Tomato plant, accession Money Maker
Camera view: bottom (45 deg); turntable rotation: 0 degrees
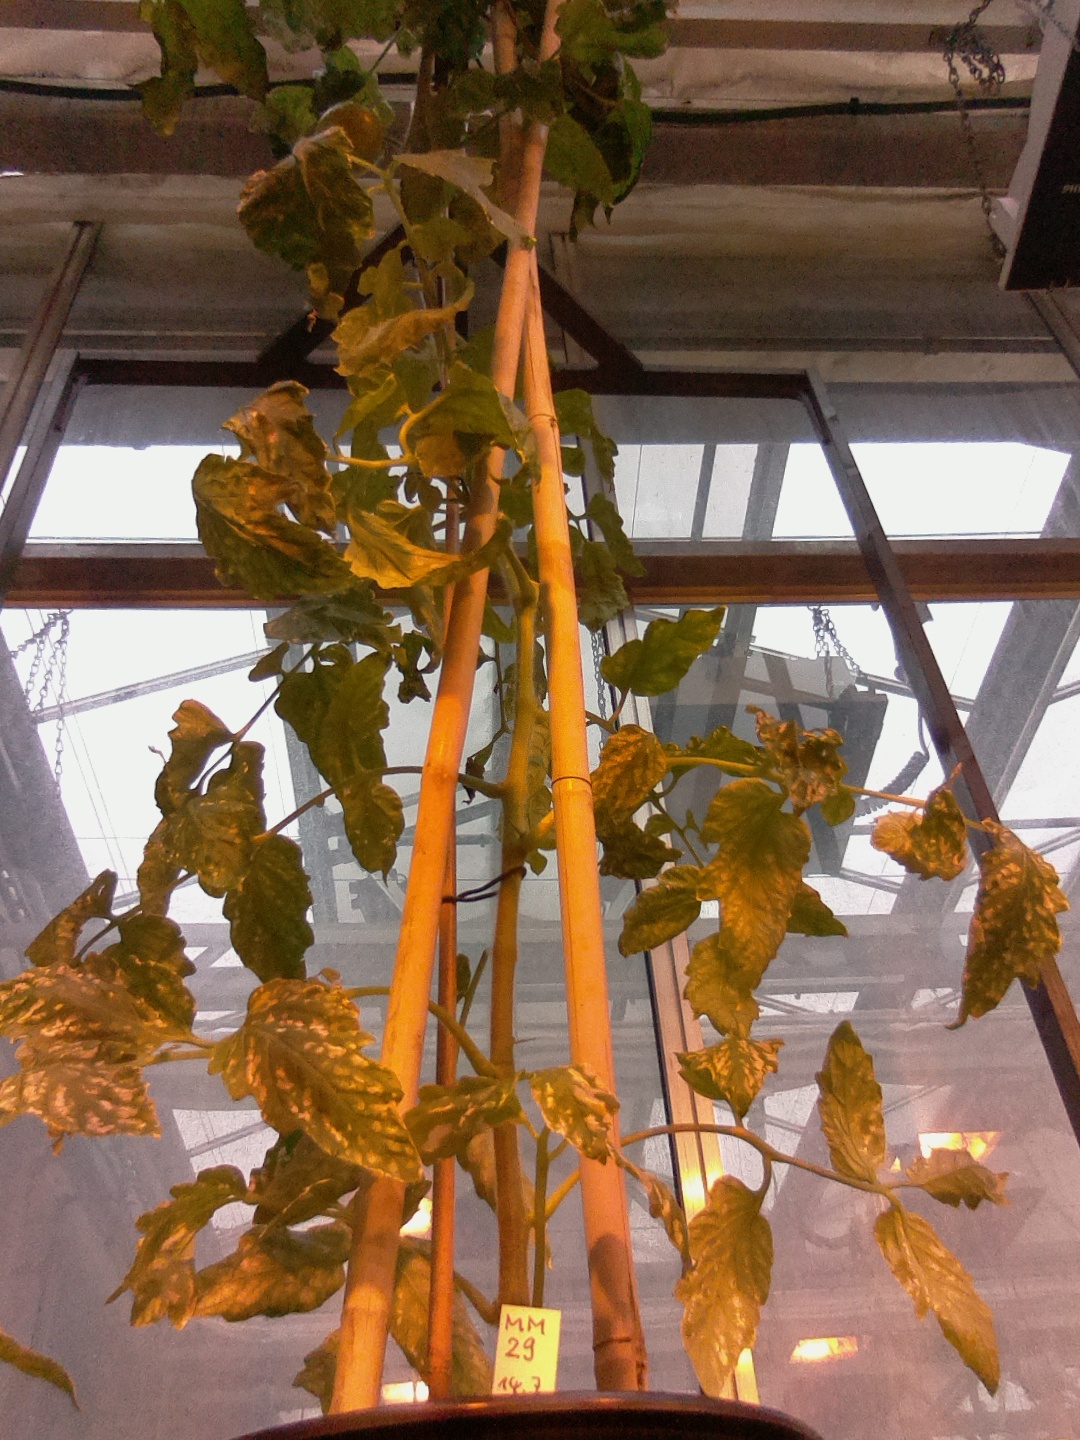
BBCH growth stage 74: 40%-50% of final fruit size